Tingena idiogama

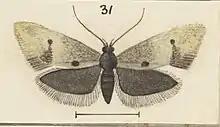
Illustration of "T. idiogama" by George Hudson.

Hudson stated that this species is variable in appearance in particular its discal markings on the forewings.